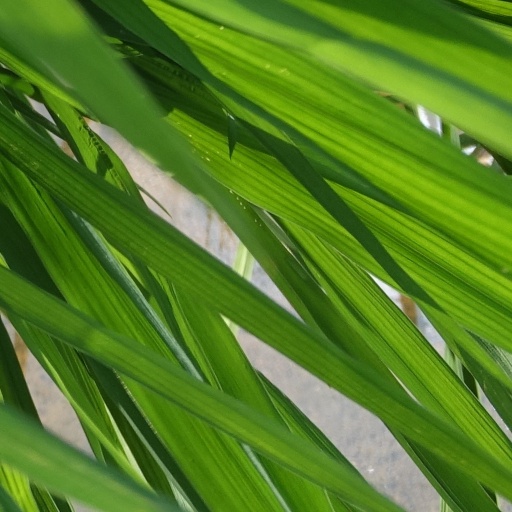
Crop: rice